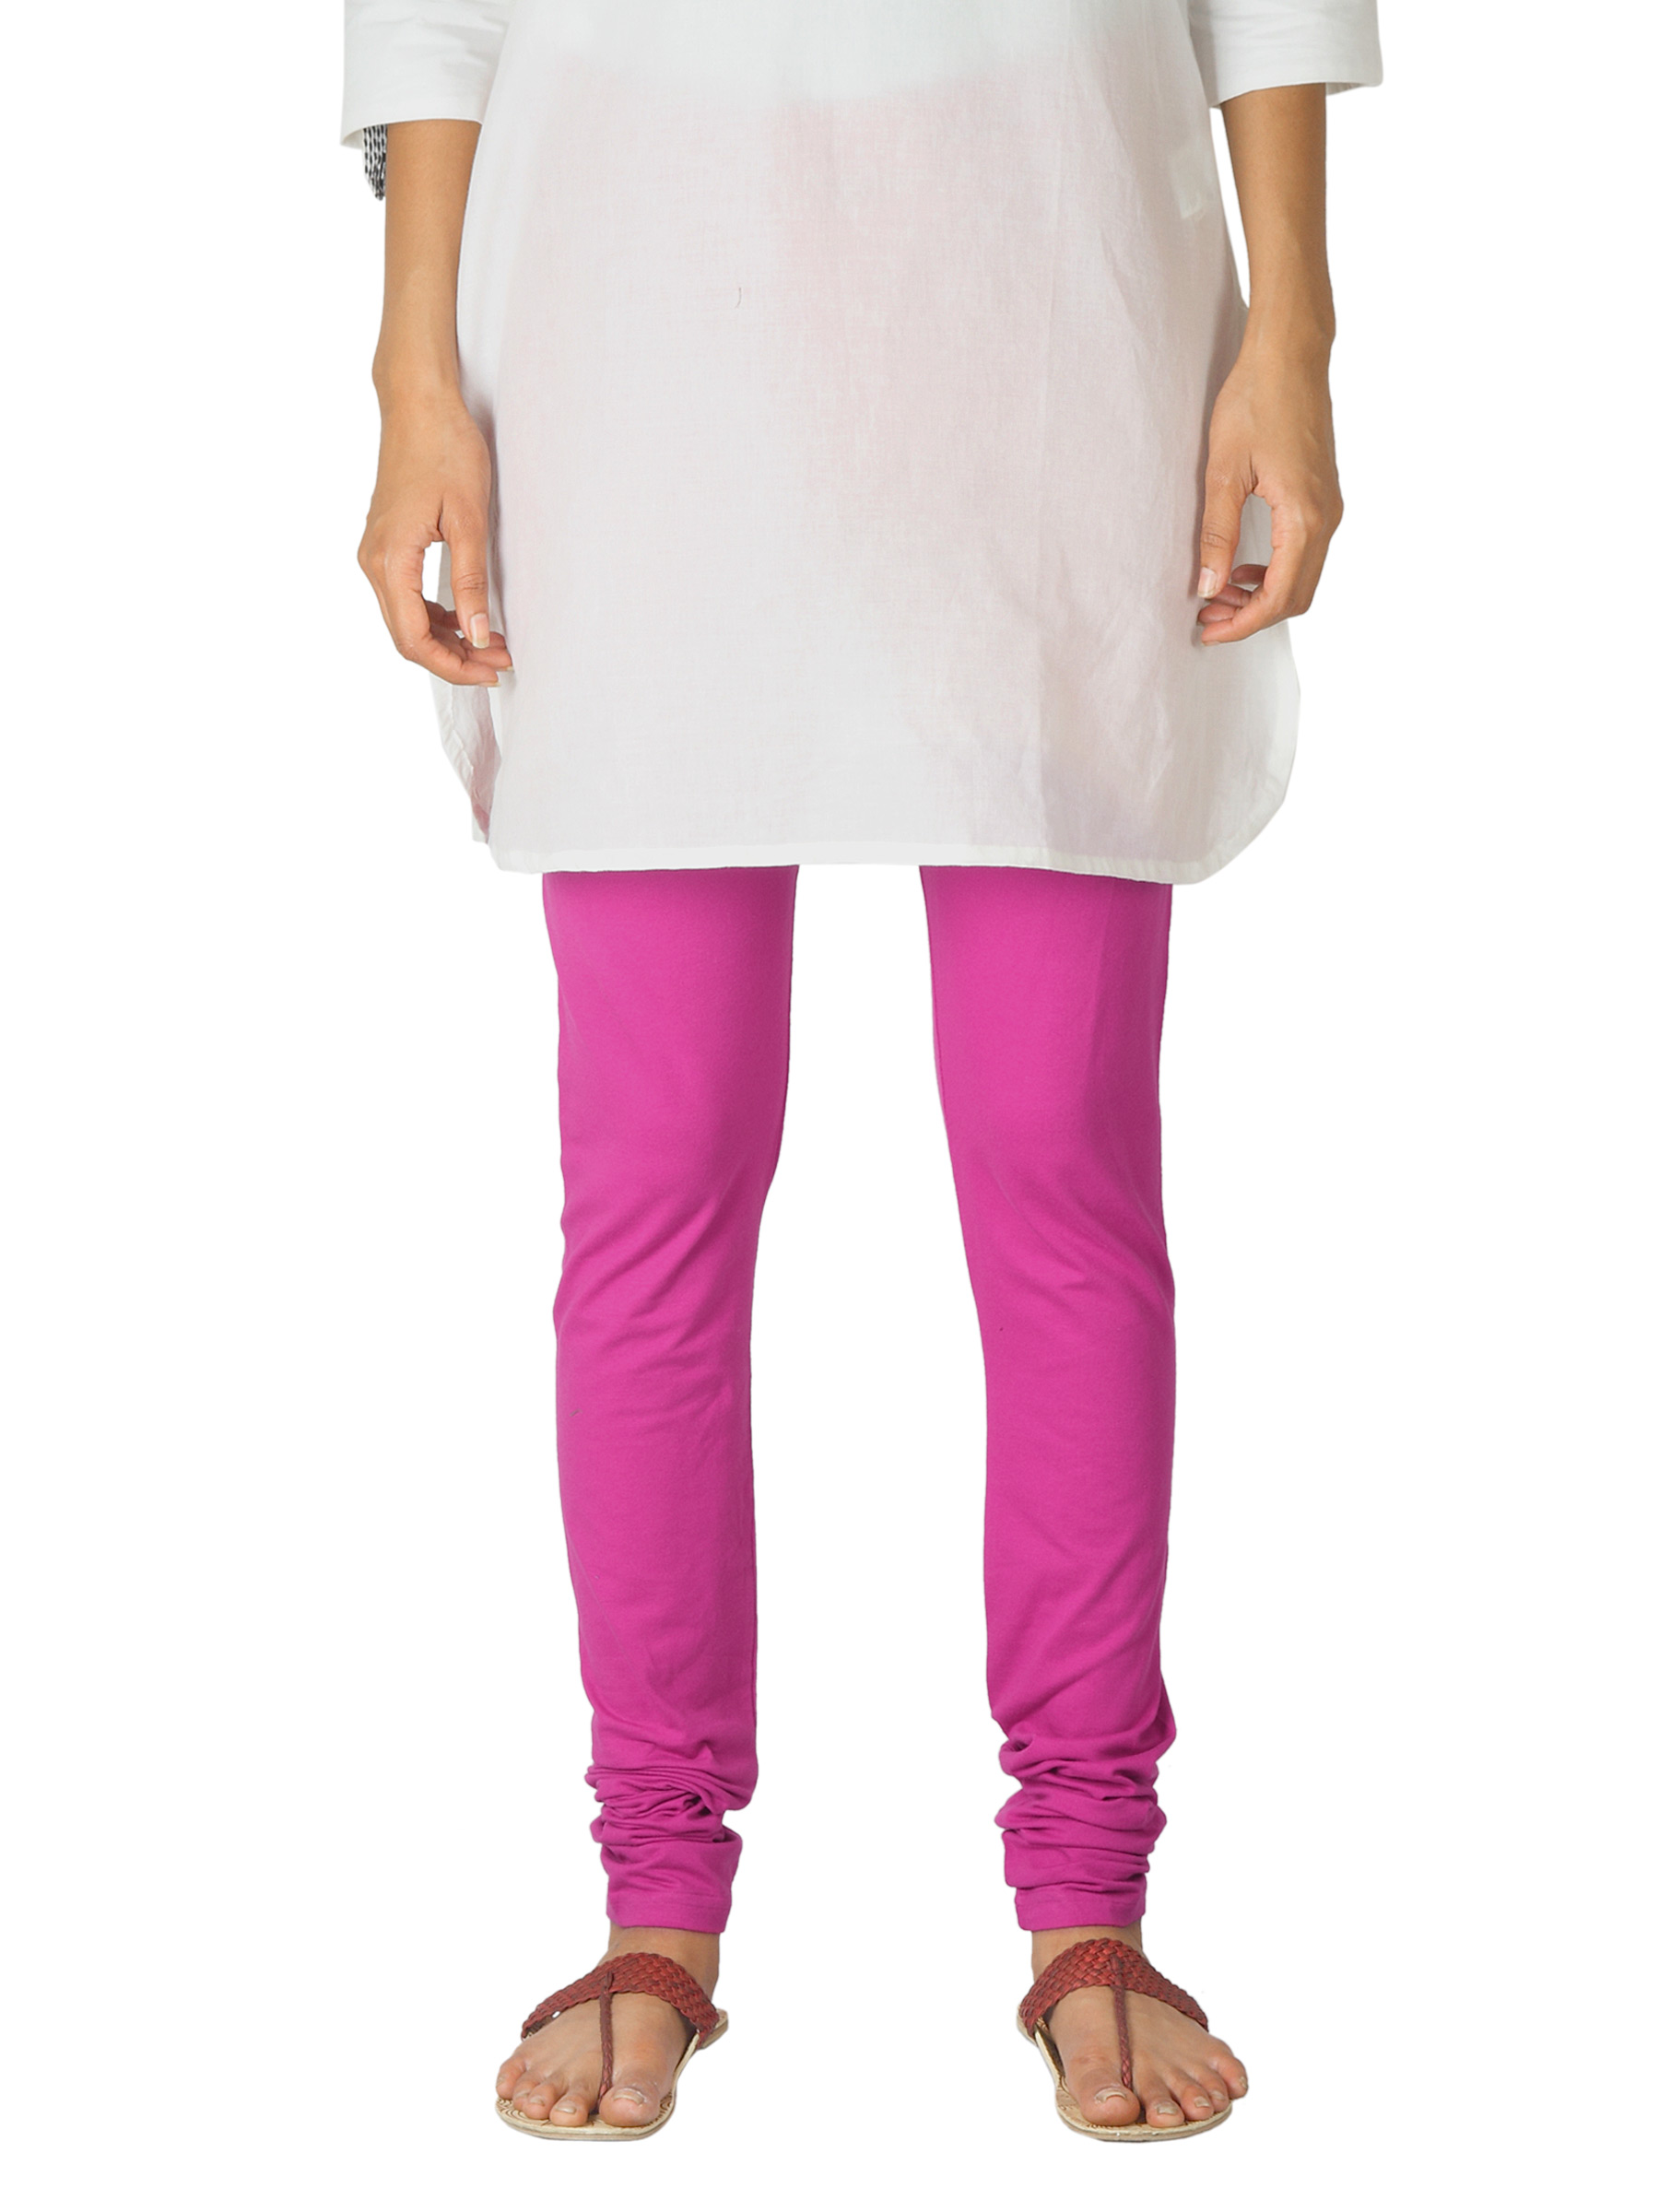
Fabindia Women Pink Leggings
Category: Apparel / Bottomwear / Leggings
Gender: Women
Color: Pink
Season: Summer 2012
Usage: Ethnic